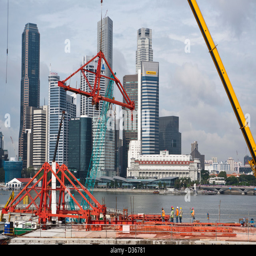
a general view under construction